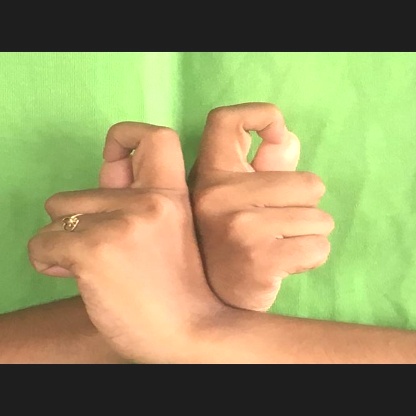
Mudra: Berunda